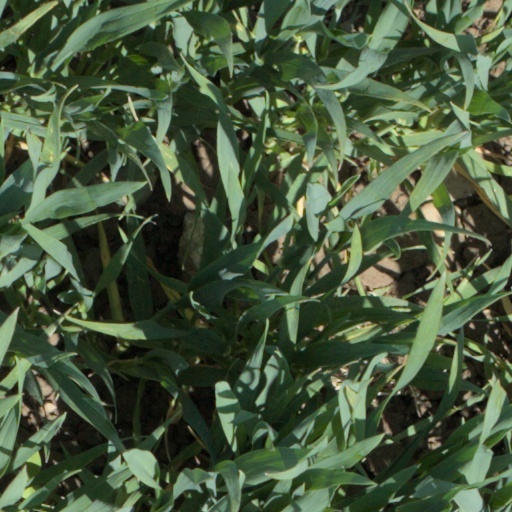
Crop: wheat